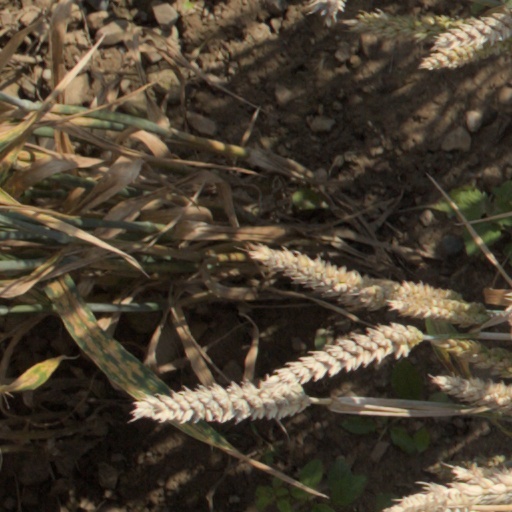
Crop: wheat